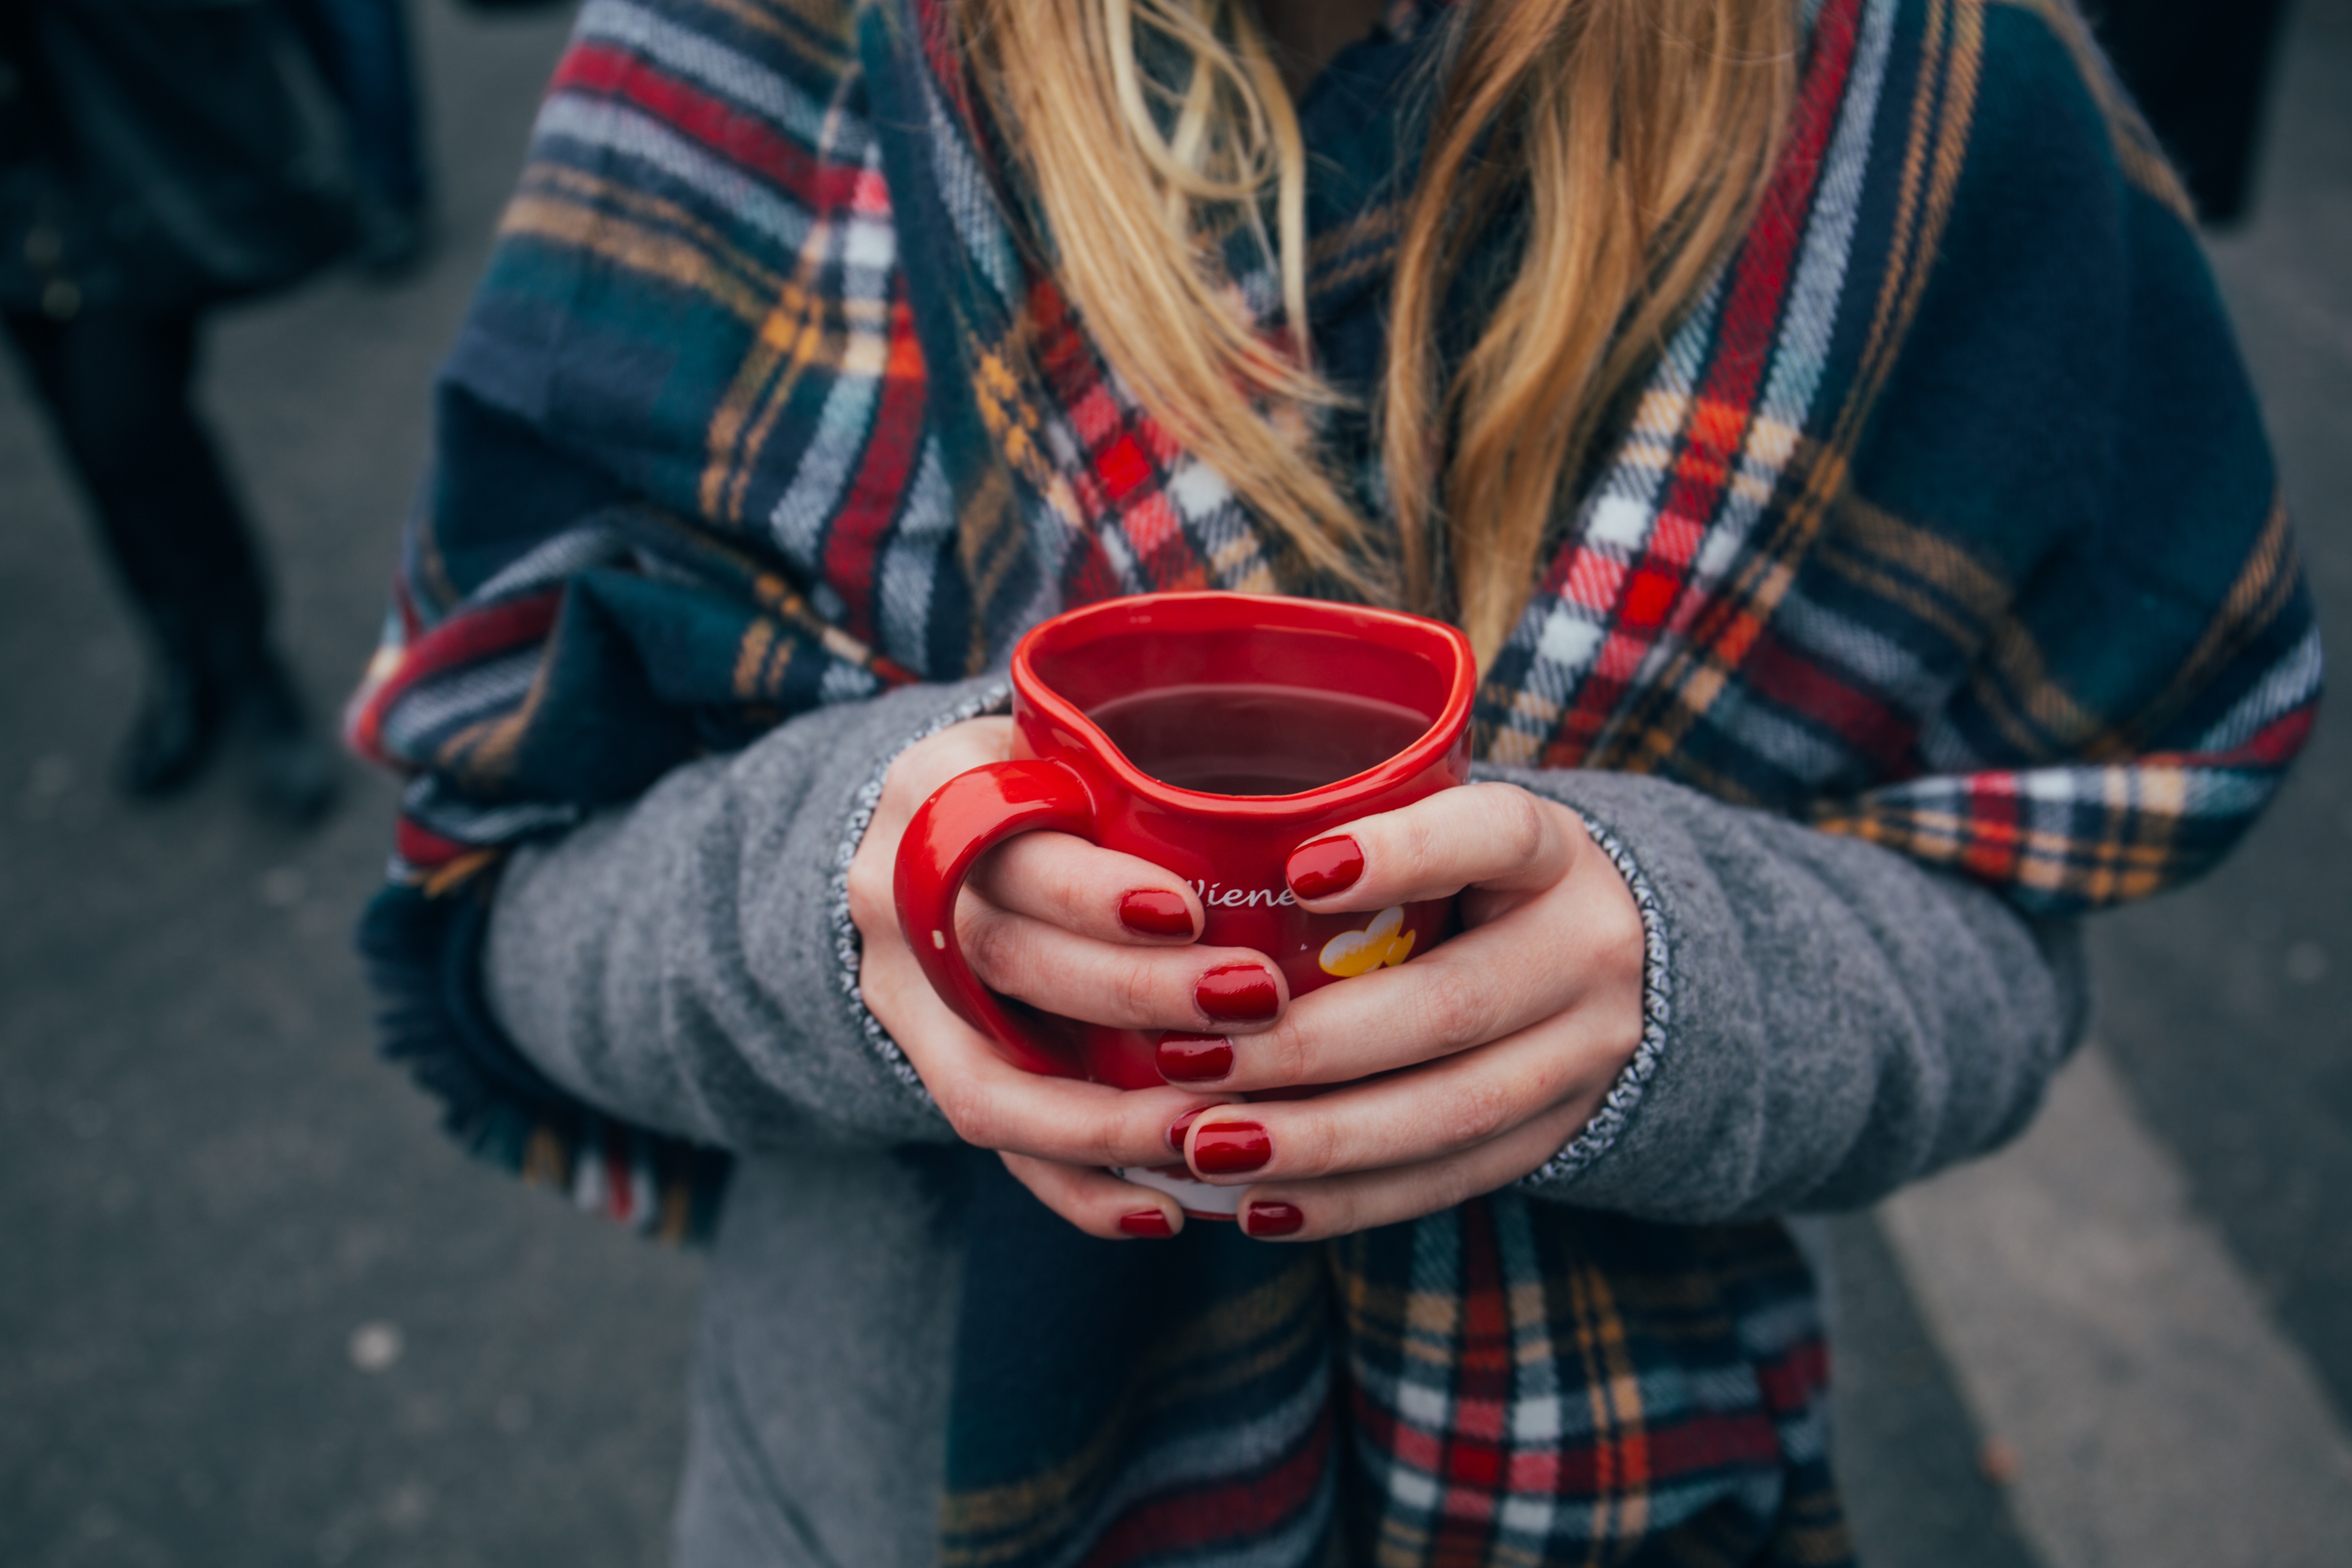
coffee, girl, woman, cup, pattern, red, beverage, clothing, plaid, mug, blonde, scarf, nail polish